Chain mail

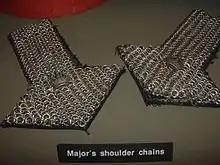
Major's shoulder chains

Mail is used as protective clothing for butchers against meat-packing equipment. Workers may wear up to of mail under their white coats. Butchers also commonly wear a single mail glove to protect themselves from self-inflicted injury while cutting meat, as do many oyster shuckers.